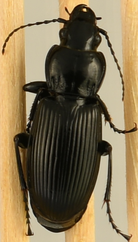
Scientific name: Pterostichus melanarius
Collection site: Steigerwaldt Land Services Site (STEI), plot STEI_002